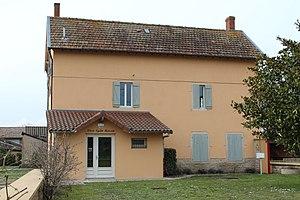
Mairie d'Asnières-sur-Saône.
Asnières-sur-Saône est une commune française, située dans le département de l'Ain en région Auvergne-Rhône-Alpes.